Anastas Jovanović

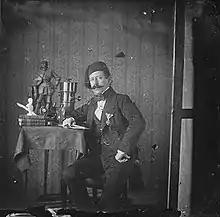
Anastas Jovanović self-portrait c. 1854 (collodion).

Anastas Jovanović (1817 – 1 November 1899) was a Serbian photographer and author of Bulgarian origin.